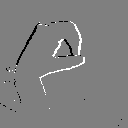
ASL letter: o